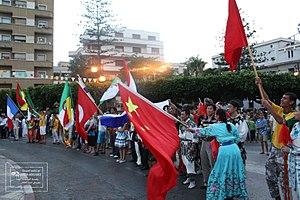
cérémonie d'ouverture du festival national théatre amateur de mostaganem 43 édition international avec la participation de plusieurs troupes étrangère - chine - France - Belgique - Croatie - Tunisie - etc